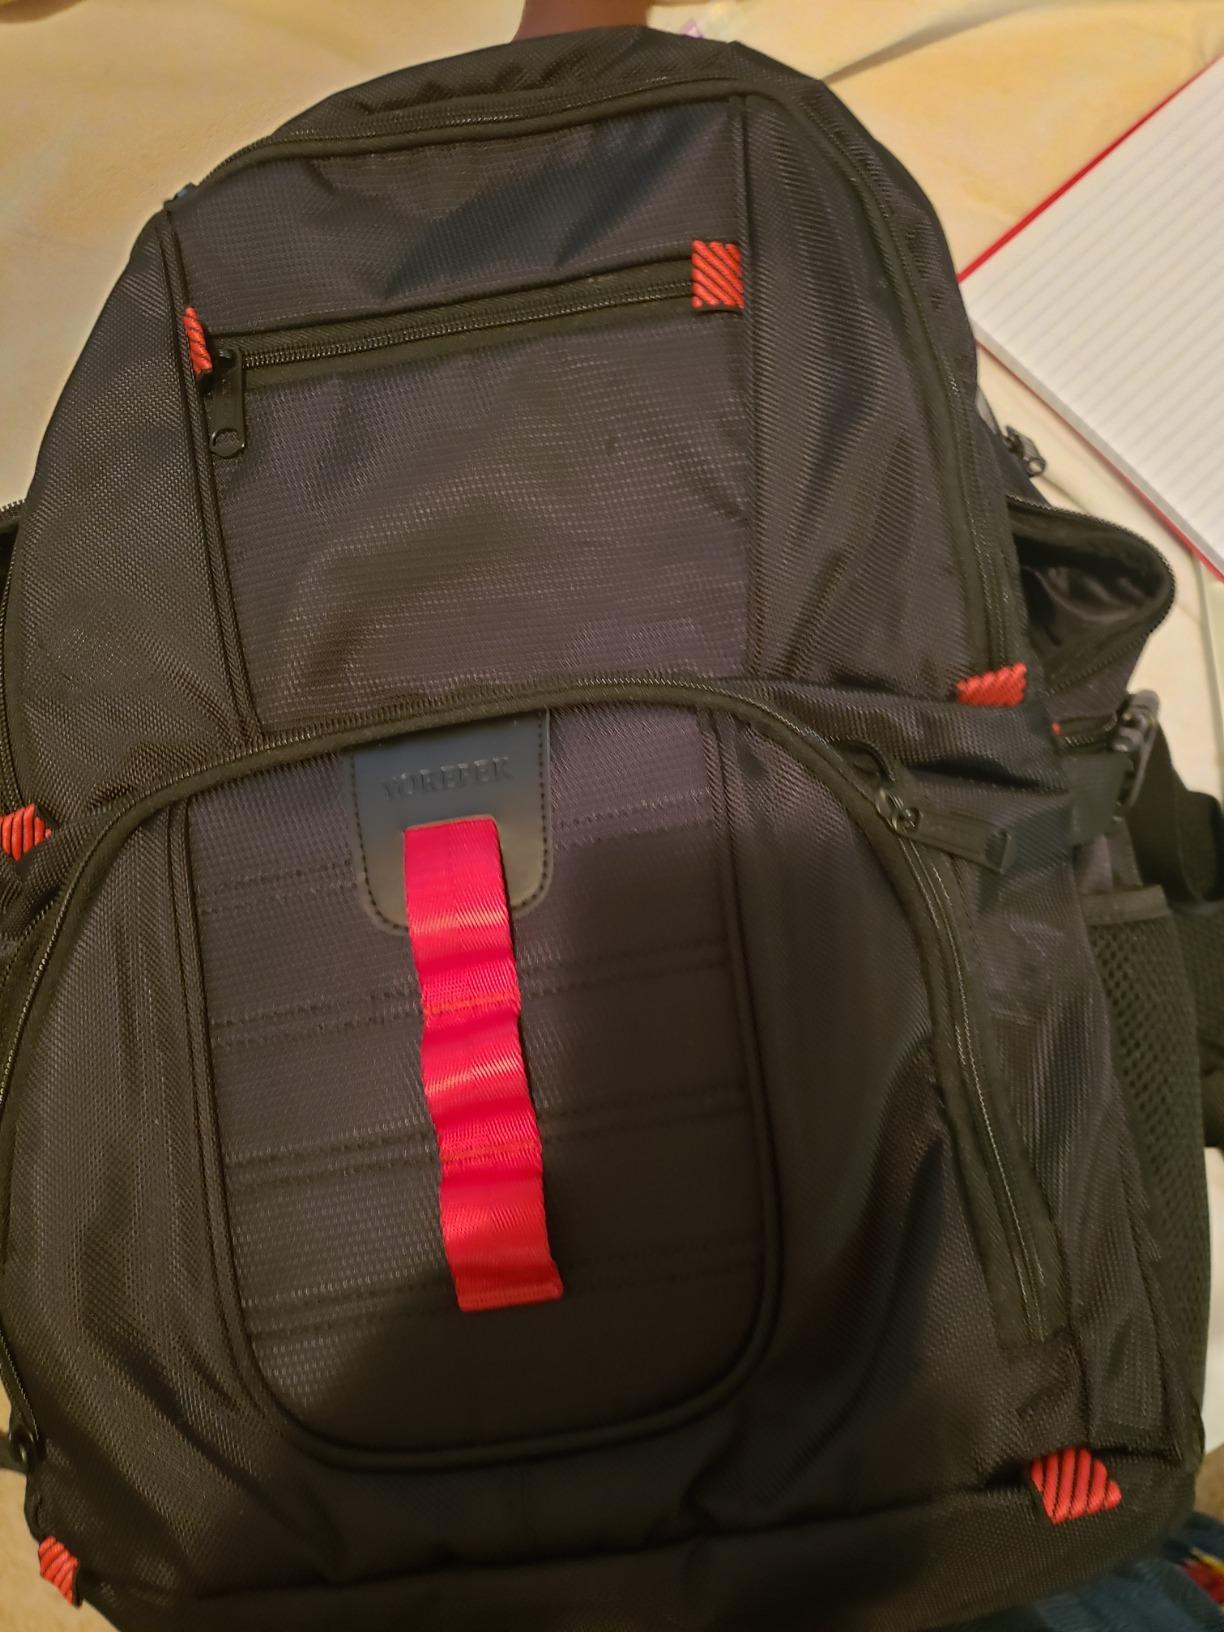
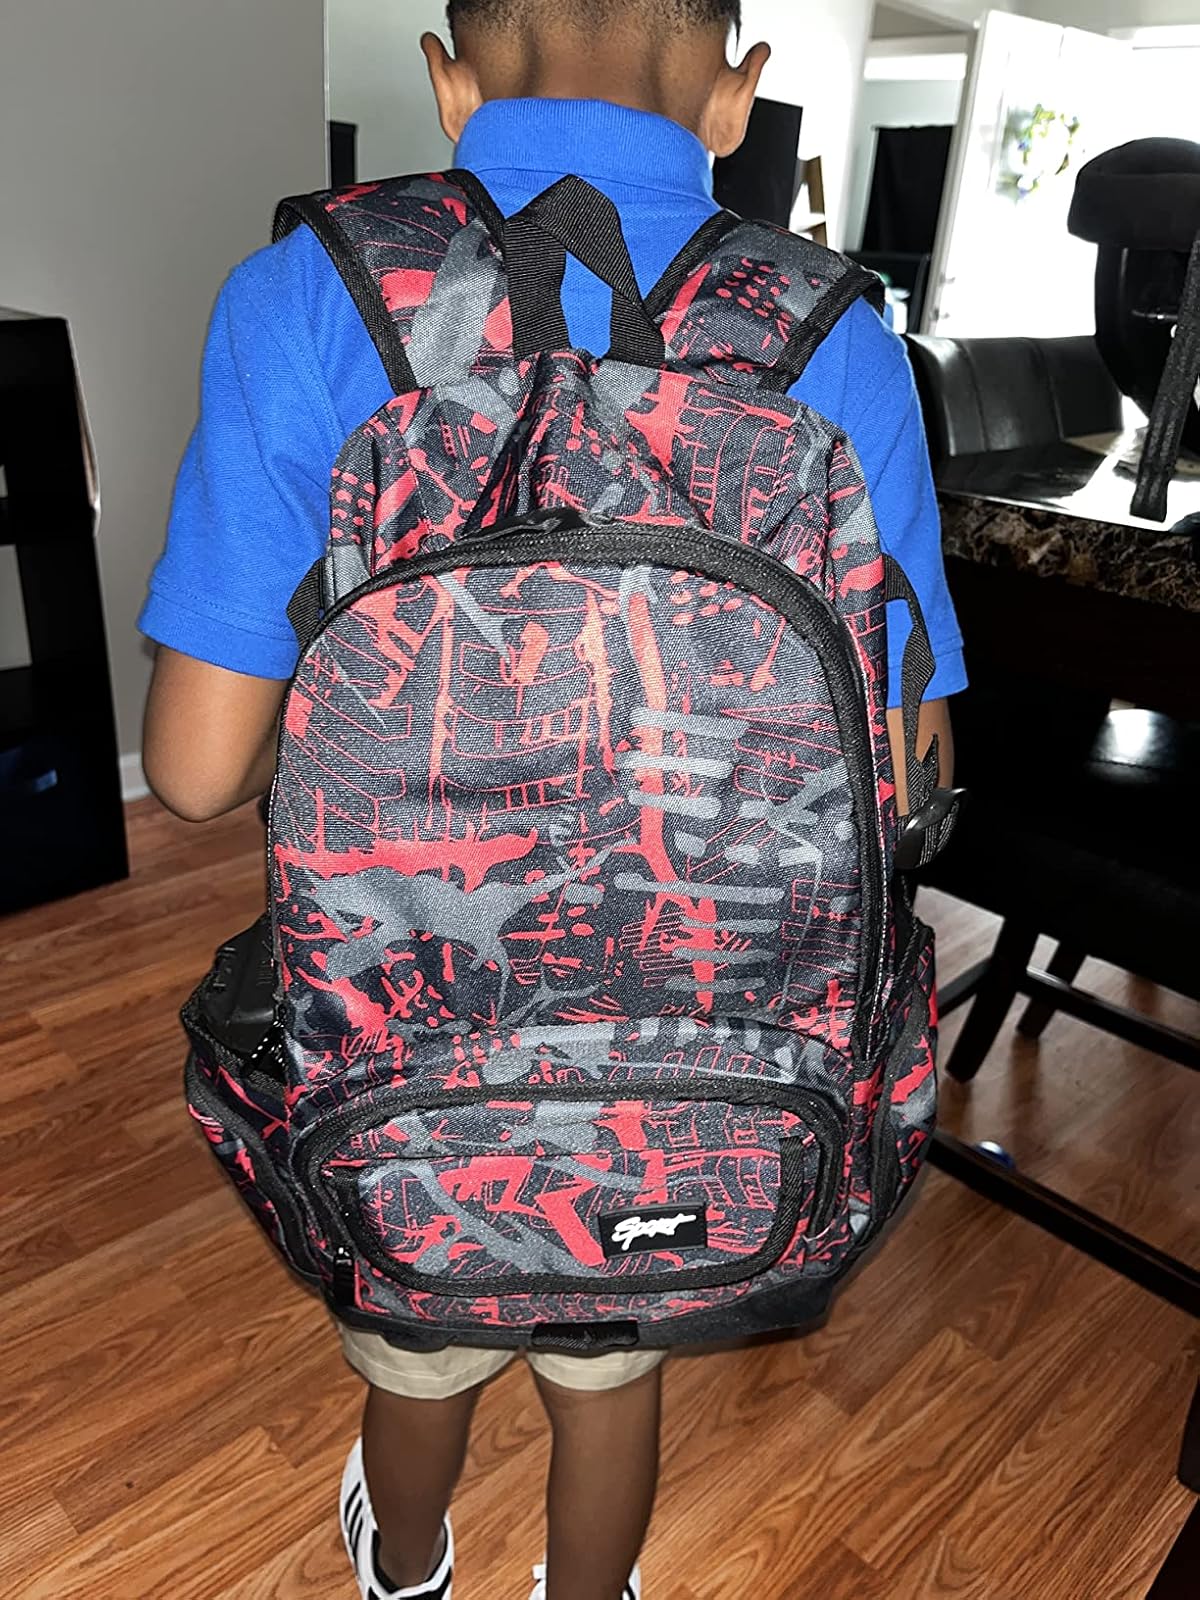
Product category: bag
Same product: no